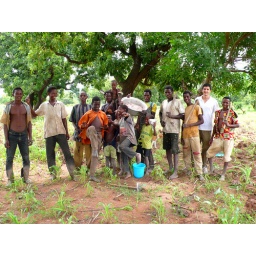
Posing with the everyone in the field after lunch, road on the way back to Natitingou